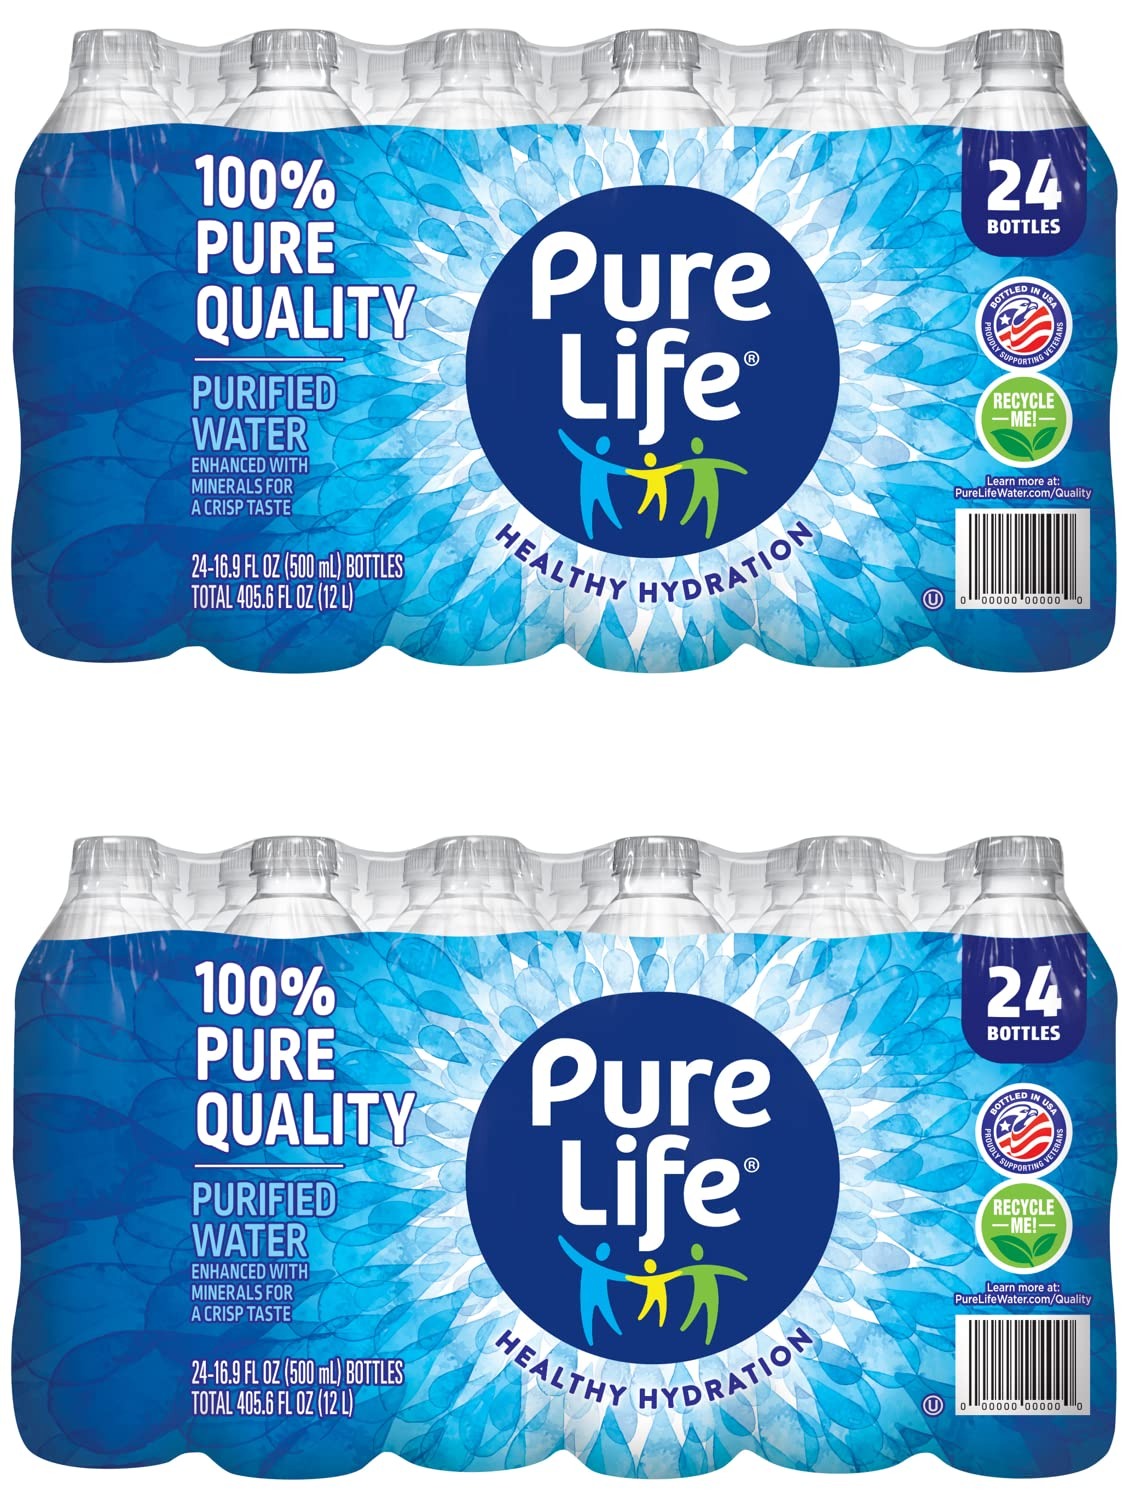
Item Name: Pure Life Purified Water, 16.9 oz. Bottles, 2 Cases (24 Bottles)
Value: 811.2
Unit: Fl Oz

Price: 6.19